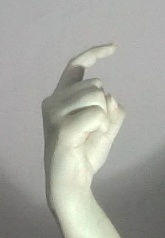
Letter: ra